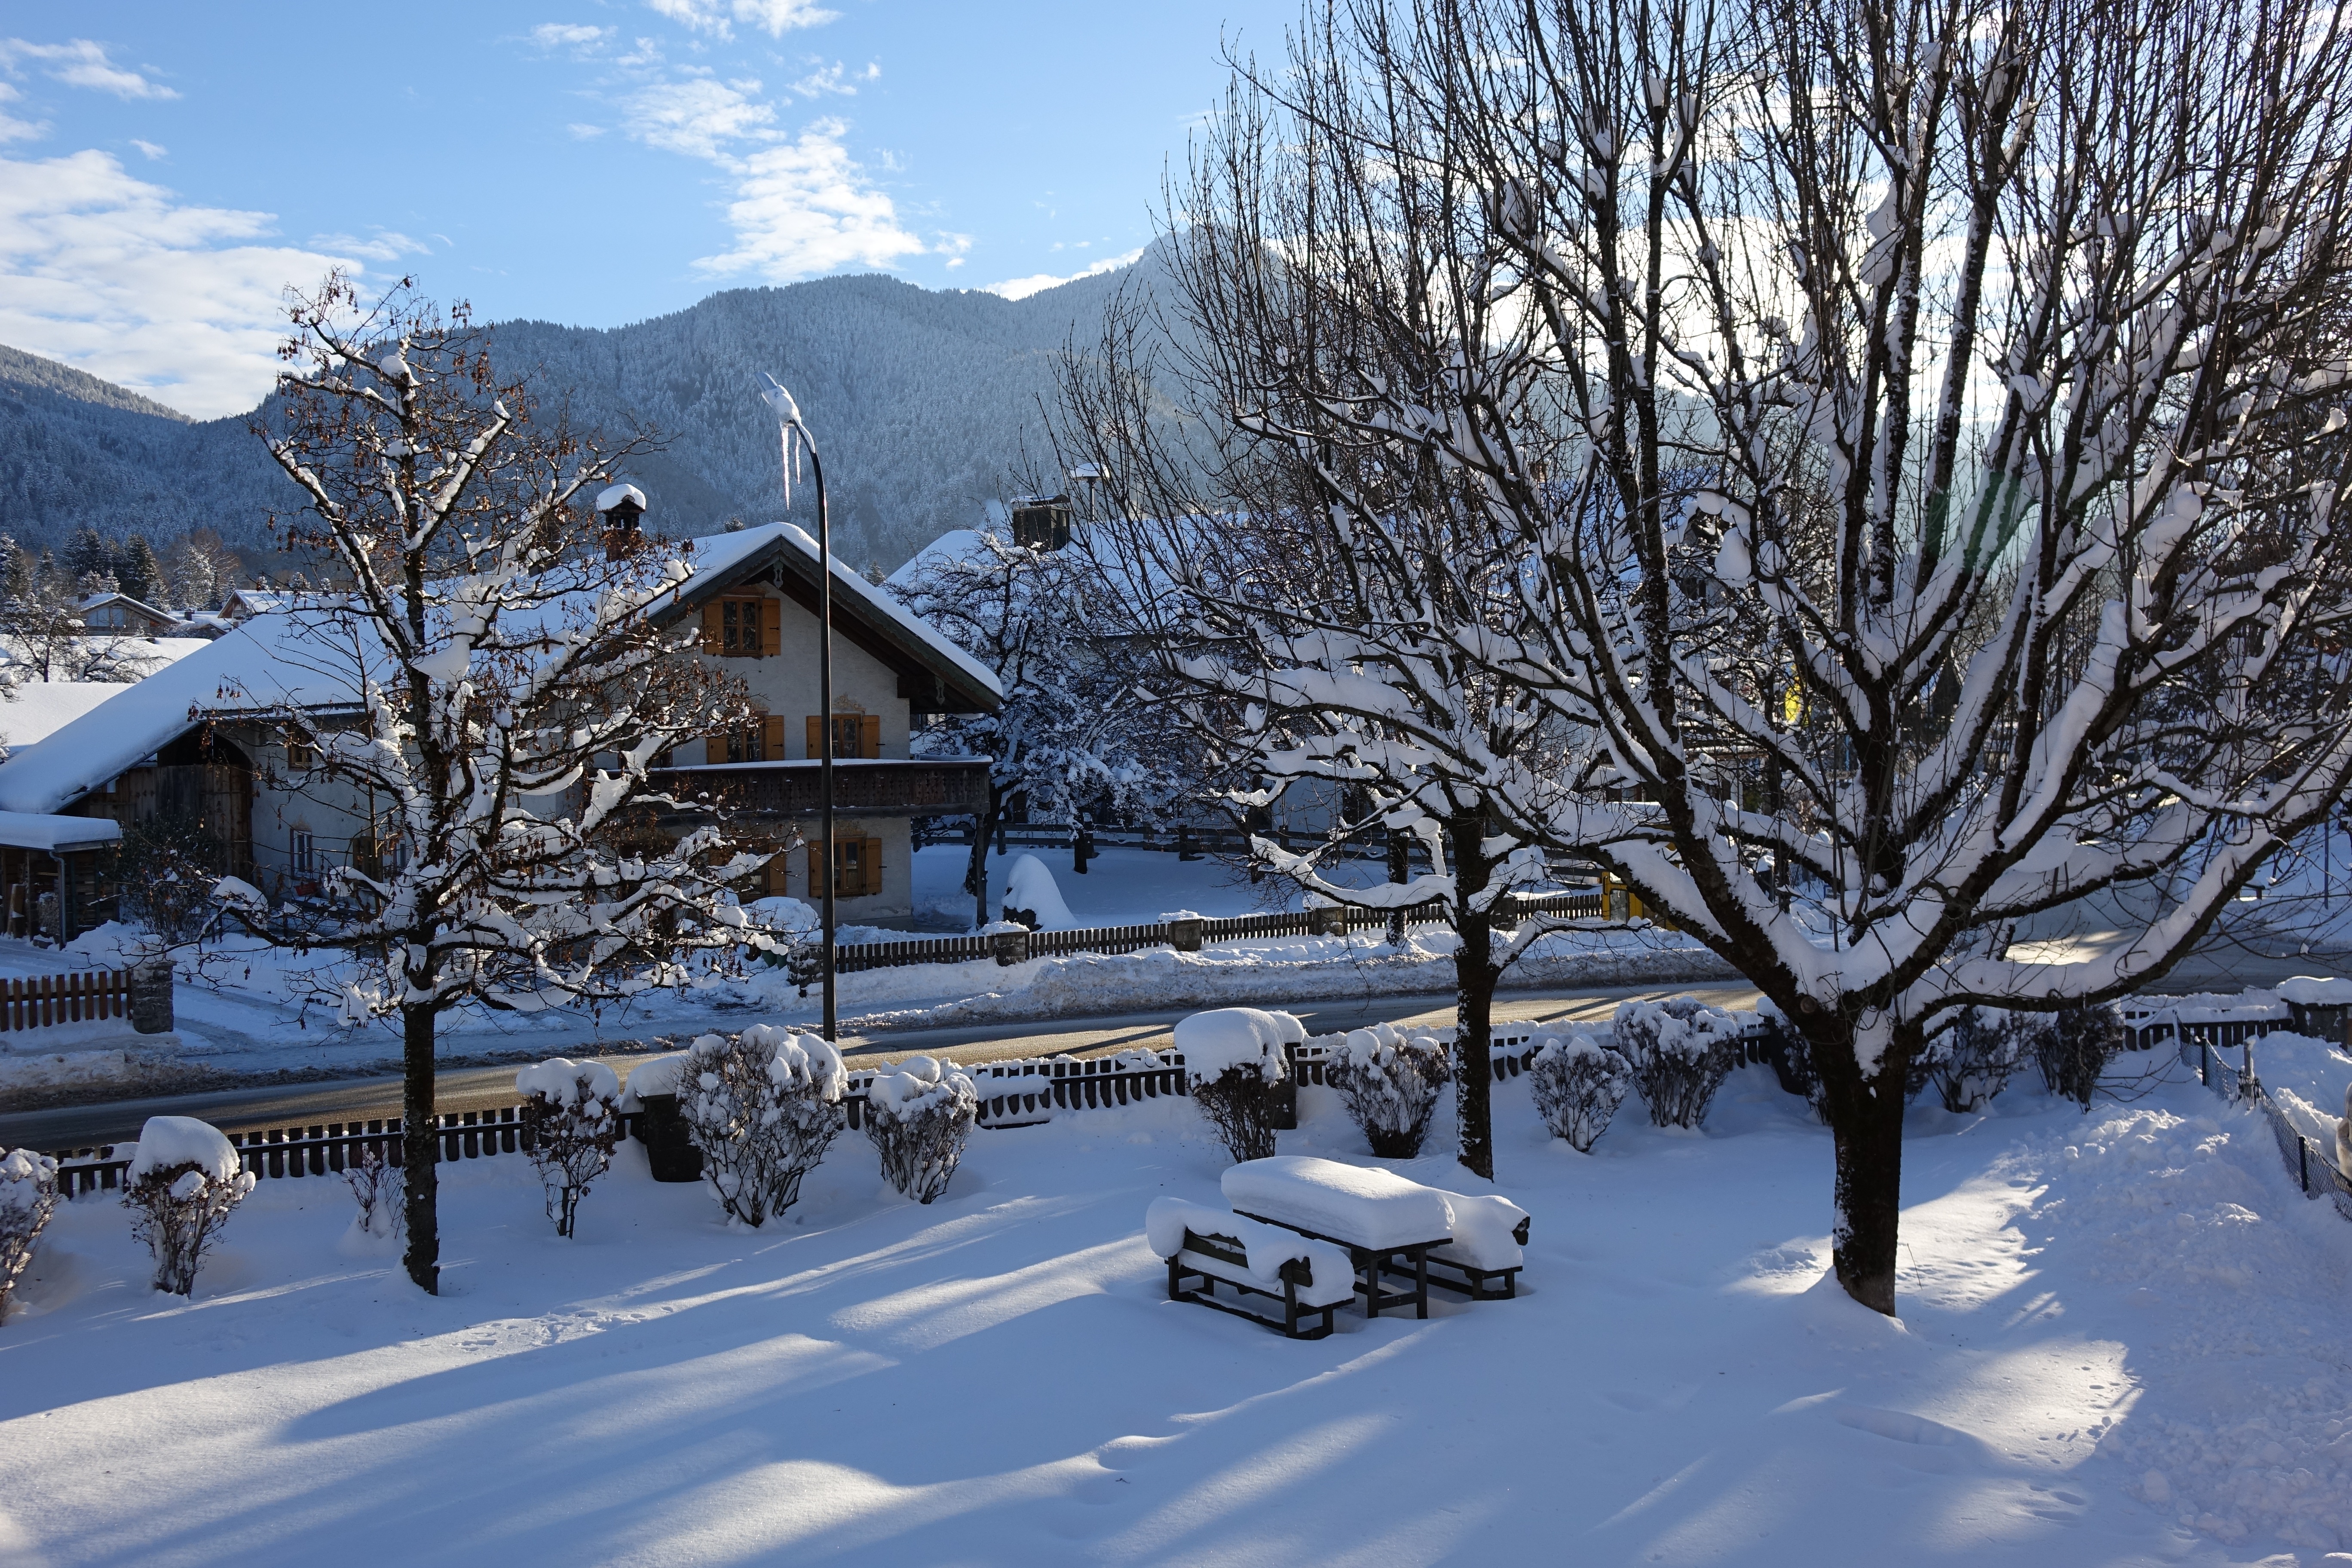
tree, snow, winter, weather, season, bavaria, freezing